Neuss Allerheiligen station

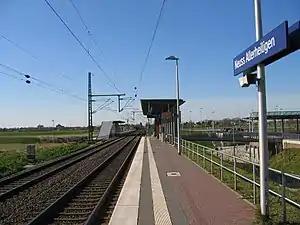

Neuss Allerheiligen station is a station in the city of Neuss in the German state of North Rhine-Westphalia. It is on the Lower Left Rhine Railway and it is classified by Deutsche Bahn as a category 6 station. The station was opened on 14 December 2003.